1991 European Cup Winners' Cup final

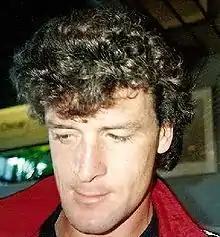
Former Barcelona forward Mark Hughes scored both of United's goals.

Mark Hughes, who had previously played for Barcelona, scored both of the goals for Manchester United. His career had faltered after Terry Venables took him to the Camp Nou in 1986. A loan spell at Bayern Munich revived him prior to his return to United in 1988.